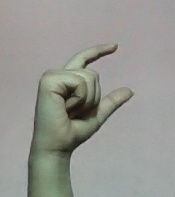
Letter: dal